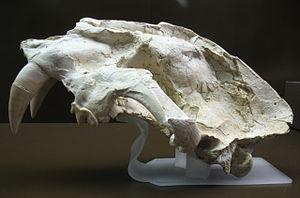
Les Machairodontini forment une tribu éteinte de machairodontinés, qui vivaient en Europe, Asie, Afrique et en Amérique du Nord, vers la fin du Miocène au milieu Pléistocène.
Machairodus est un genre éteint de grands félins appartenant à la sous-famille également éteinte des Machairodontinae et la tribu des Machairodontini ayant vécu en Eurasie, en Afrique et en Amérique du Nord, il y a entre 12 millions d'années et 200 000 ans.